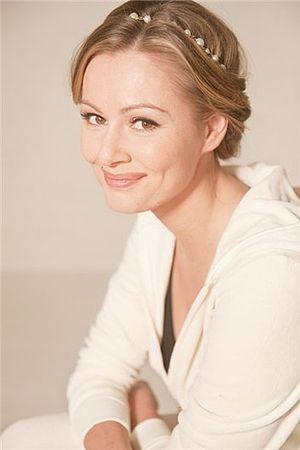
Maria Kojevnikova est une actrice et politicienne russe. Elle a été députée à la Douma entre 2011 et 2016